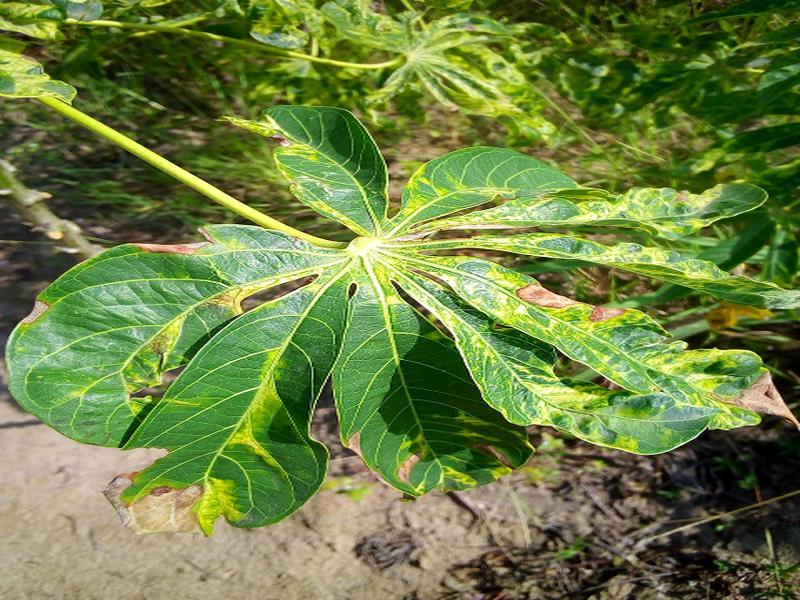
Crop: cassava
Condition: mosaic_disease